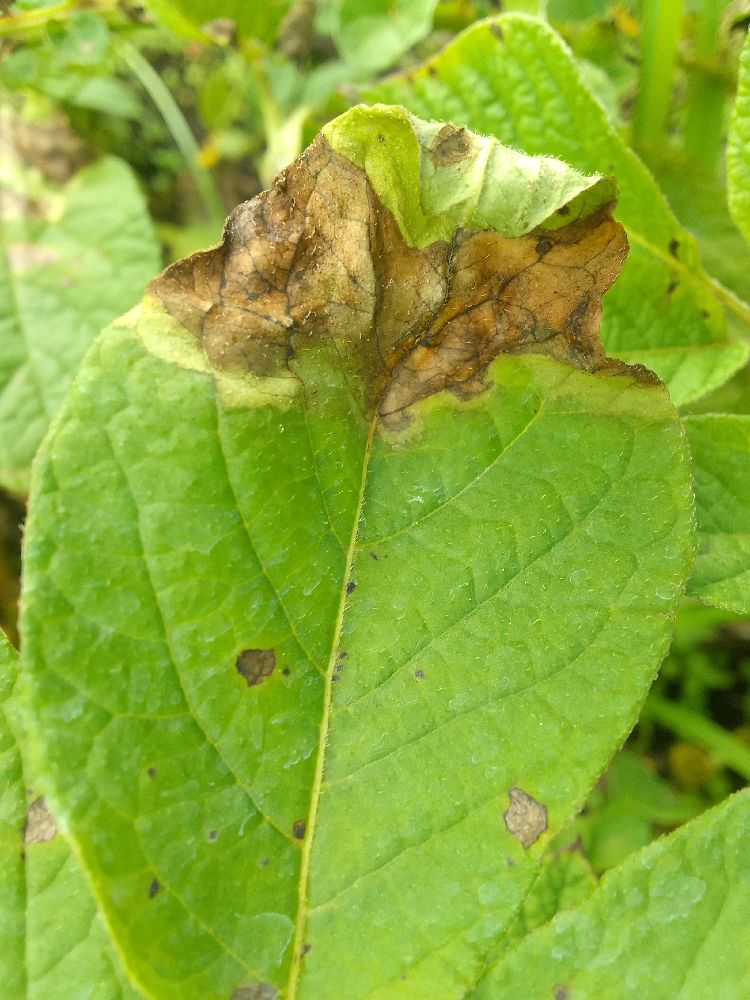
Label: Late blight